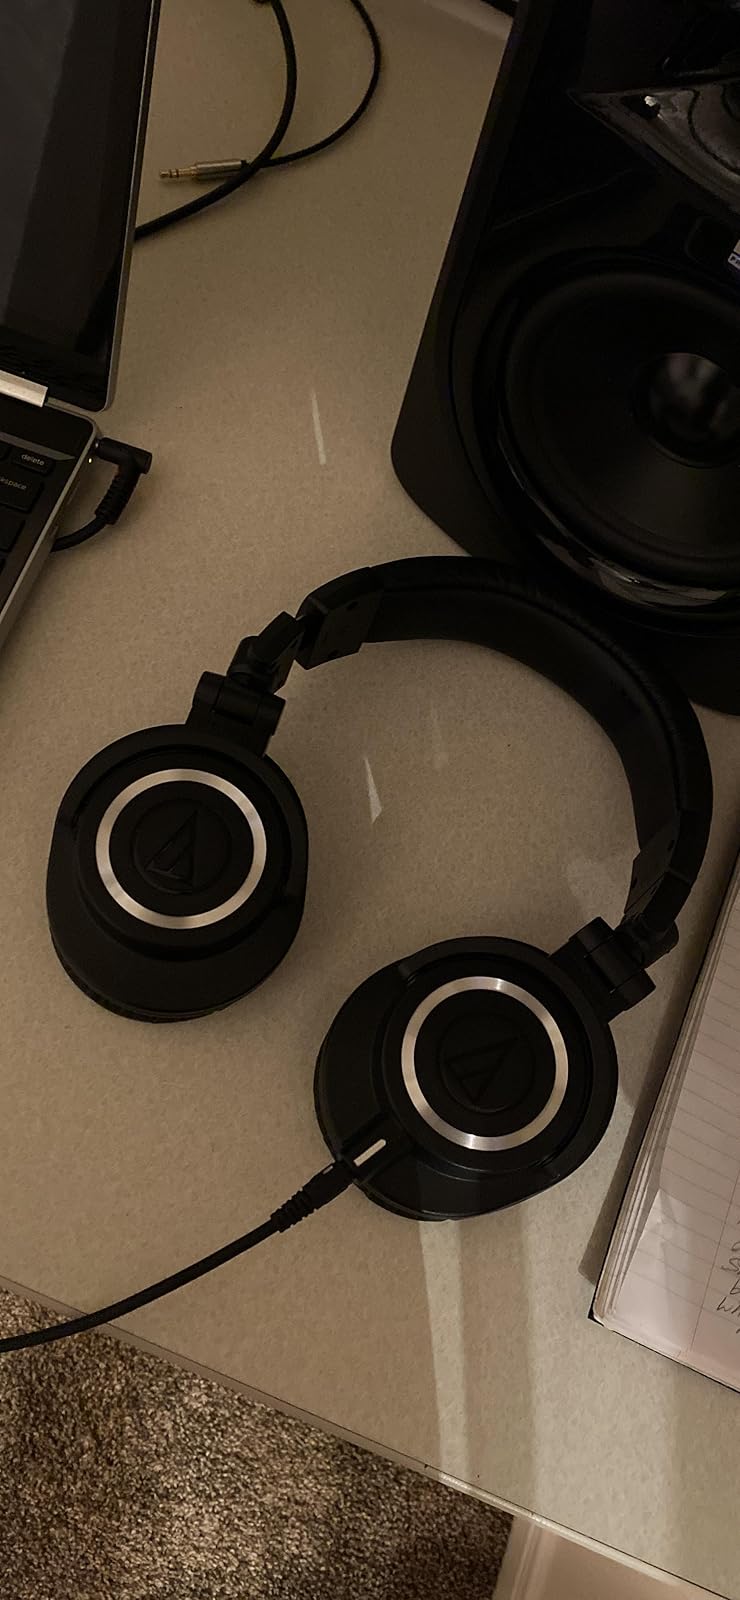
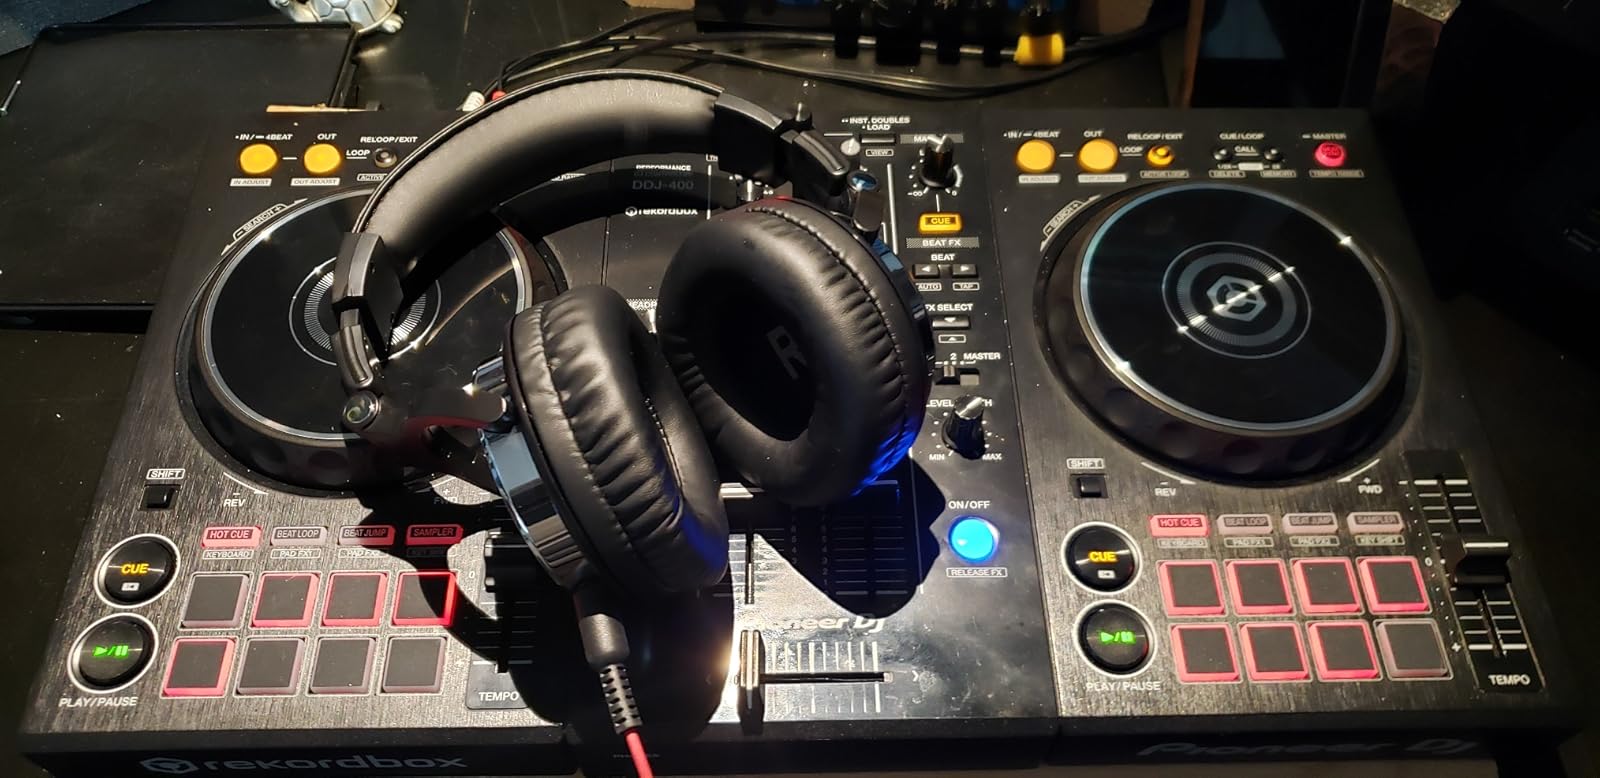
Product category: headphones
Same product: no